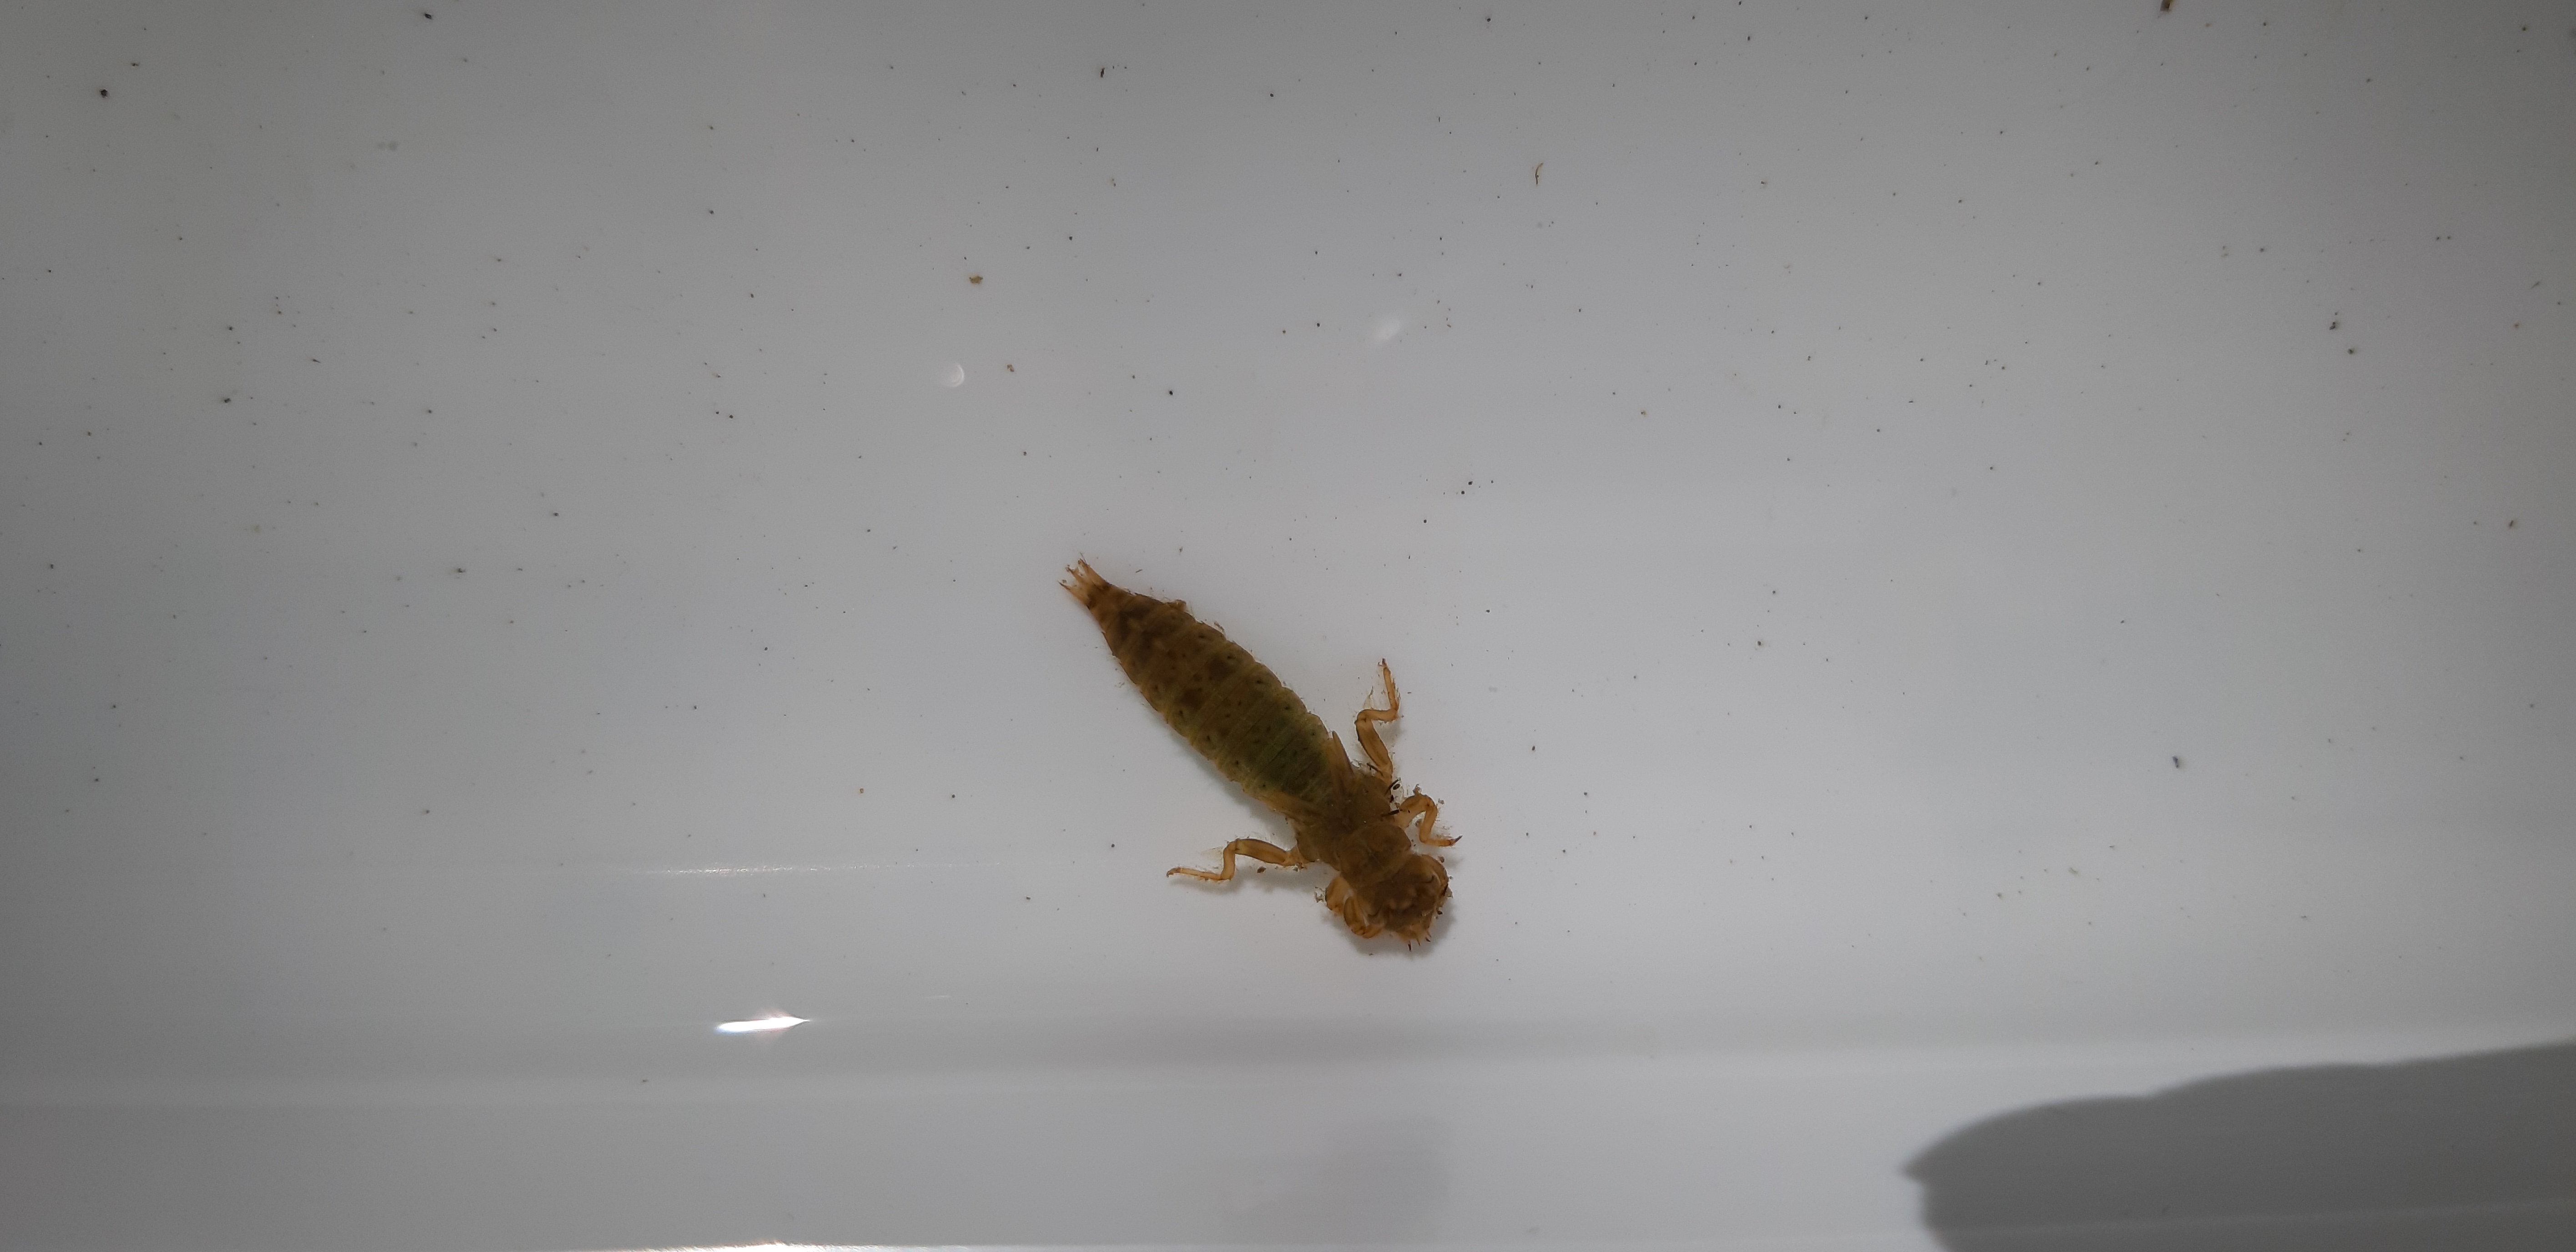
Macroinvertebrate group: dragonflies